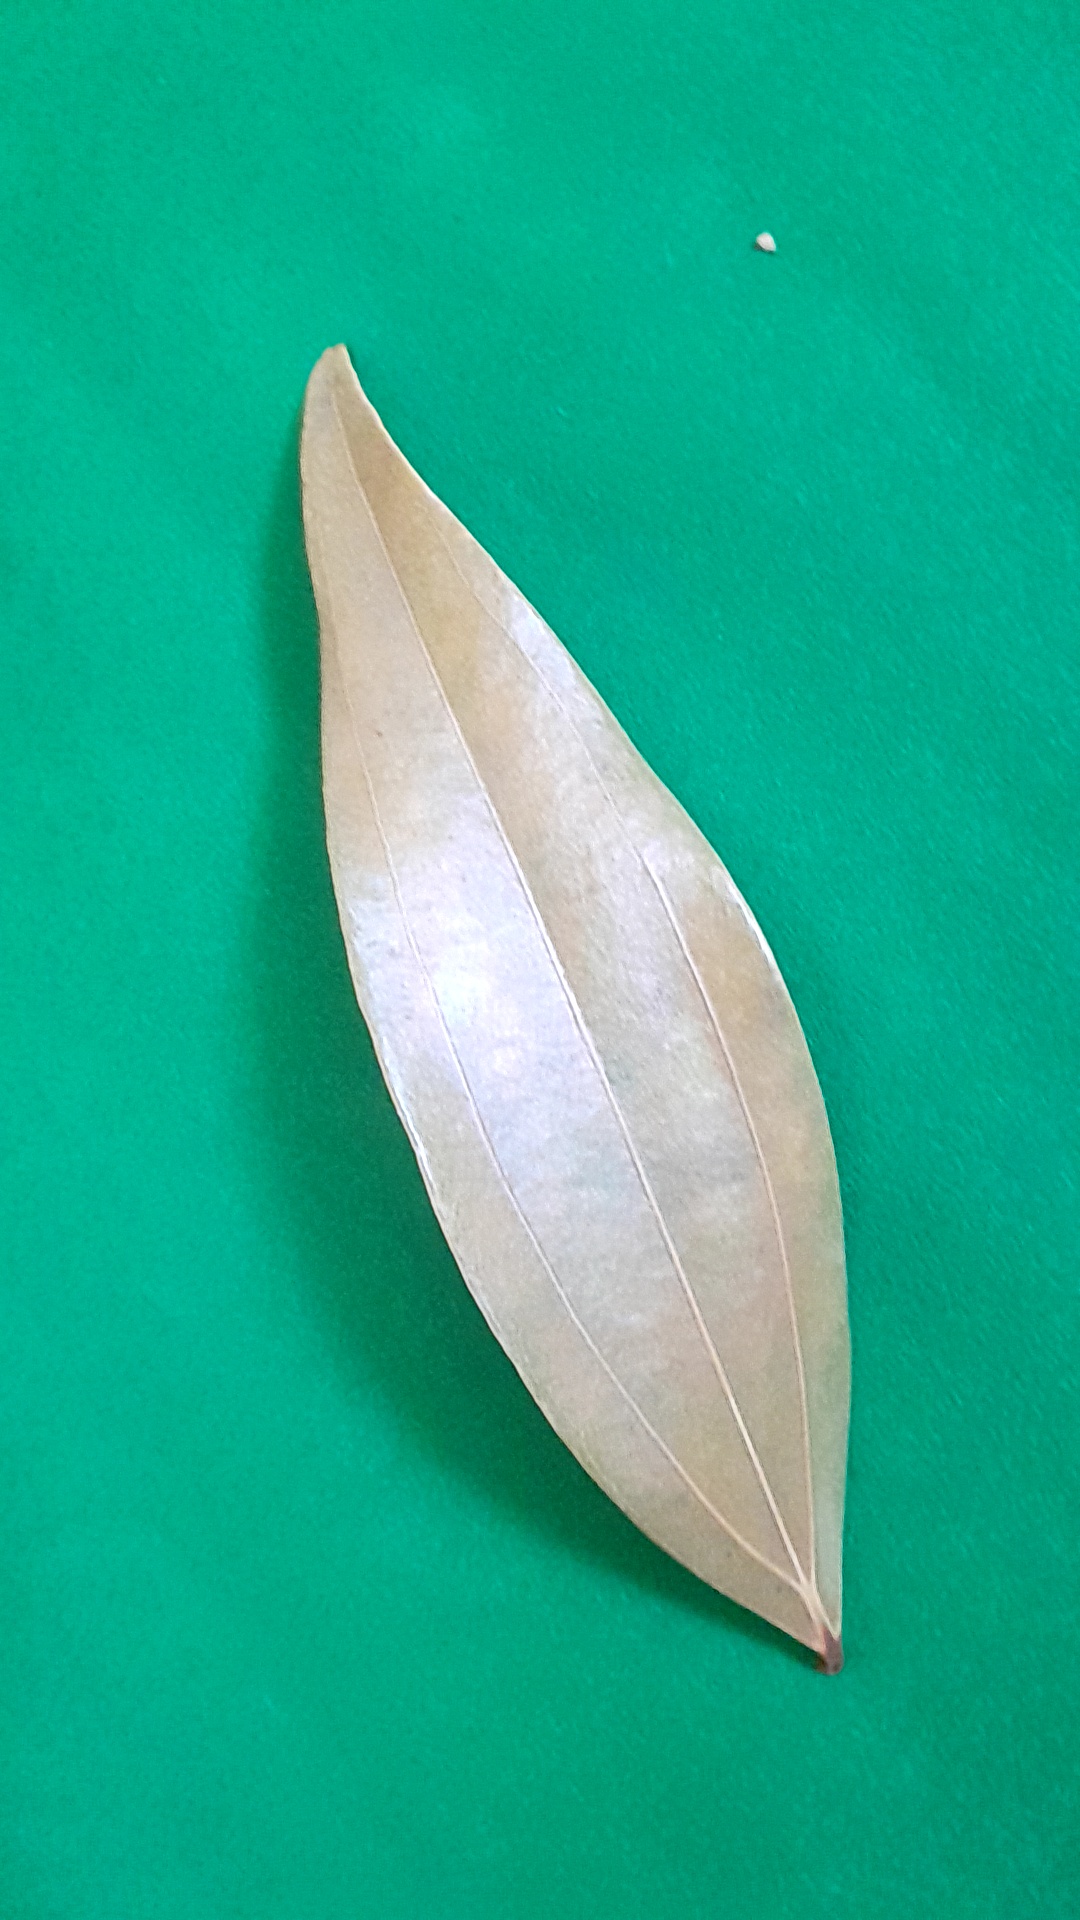
Label: Dry Leaf